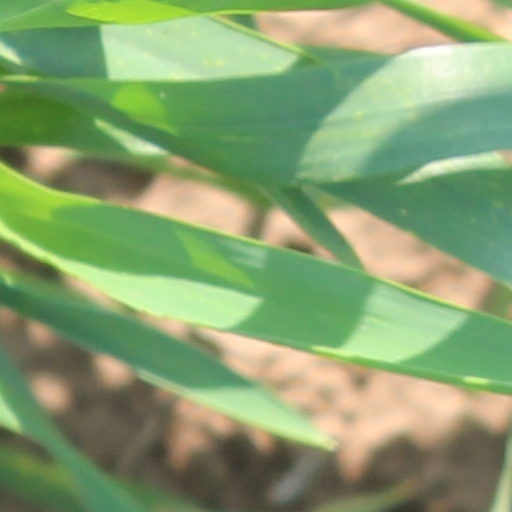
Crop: wheat